Battery grip

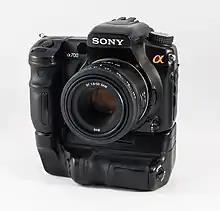
Sony Alpha 700 with battery grip N50

A battery grip (aka battery pack) is an accessory for an SLR/DSLR (and occasionally other cameras), which allows the camera to hold multiple batteries to extend the battery life of the camera, and adds a vertical grip with an extra shutter release (and other controls), facilitating the shooting of portrait photography. Some models may also feature a continuous shooting boost which increases the burst rate of the camera's shutter.